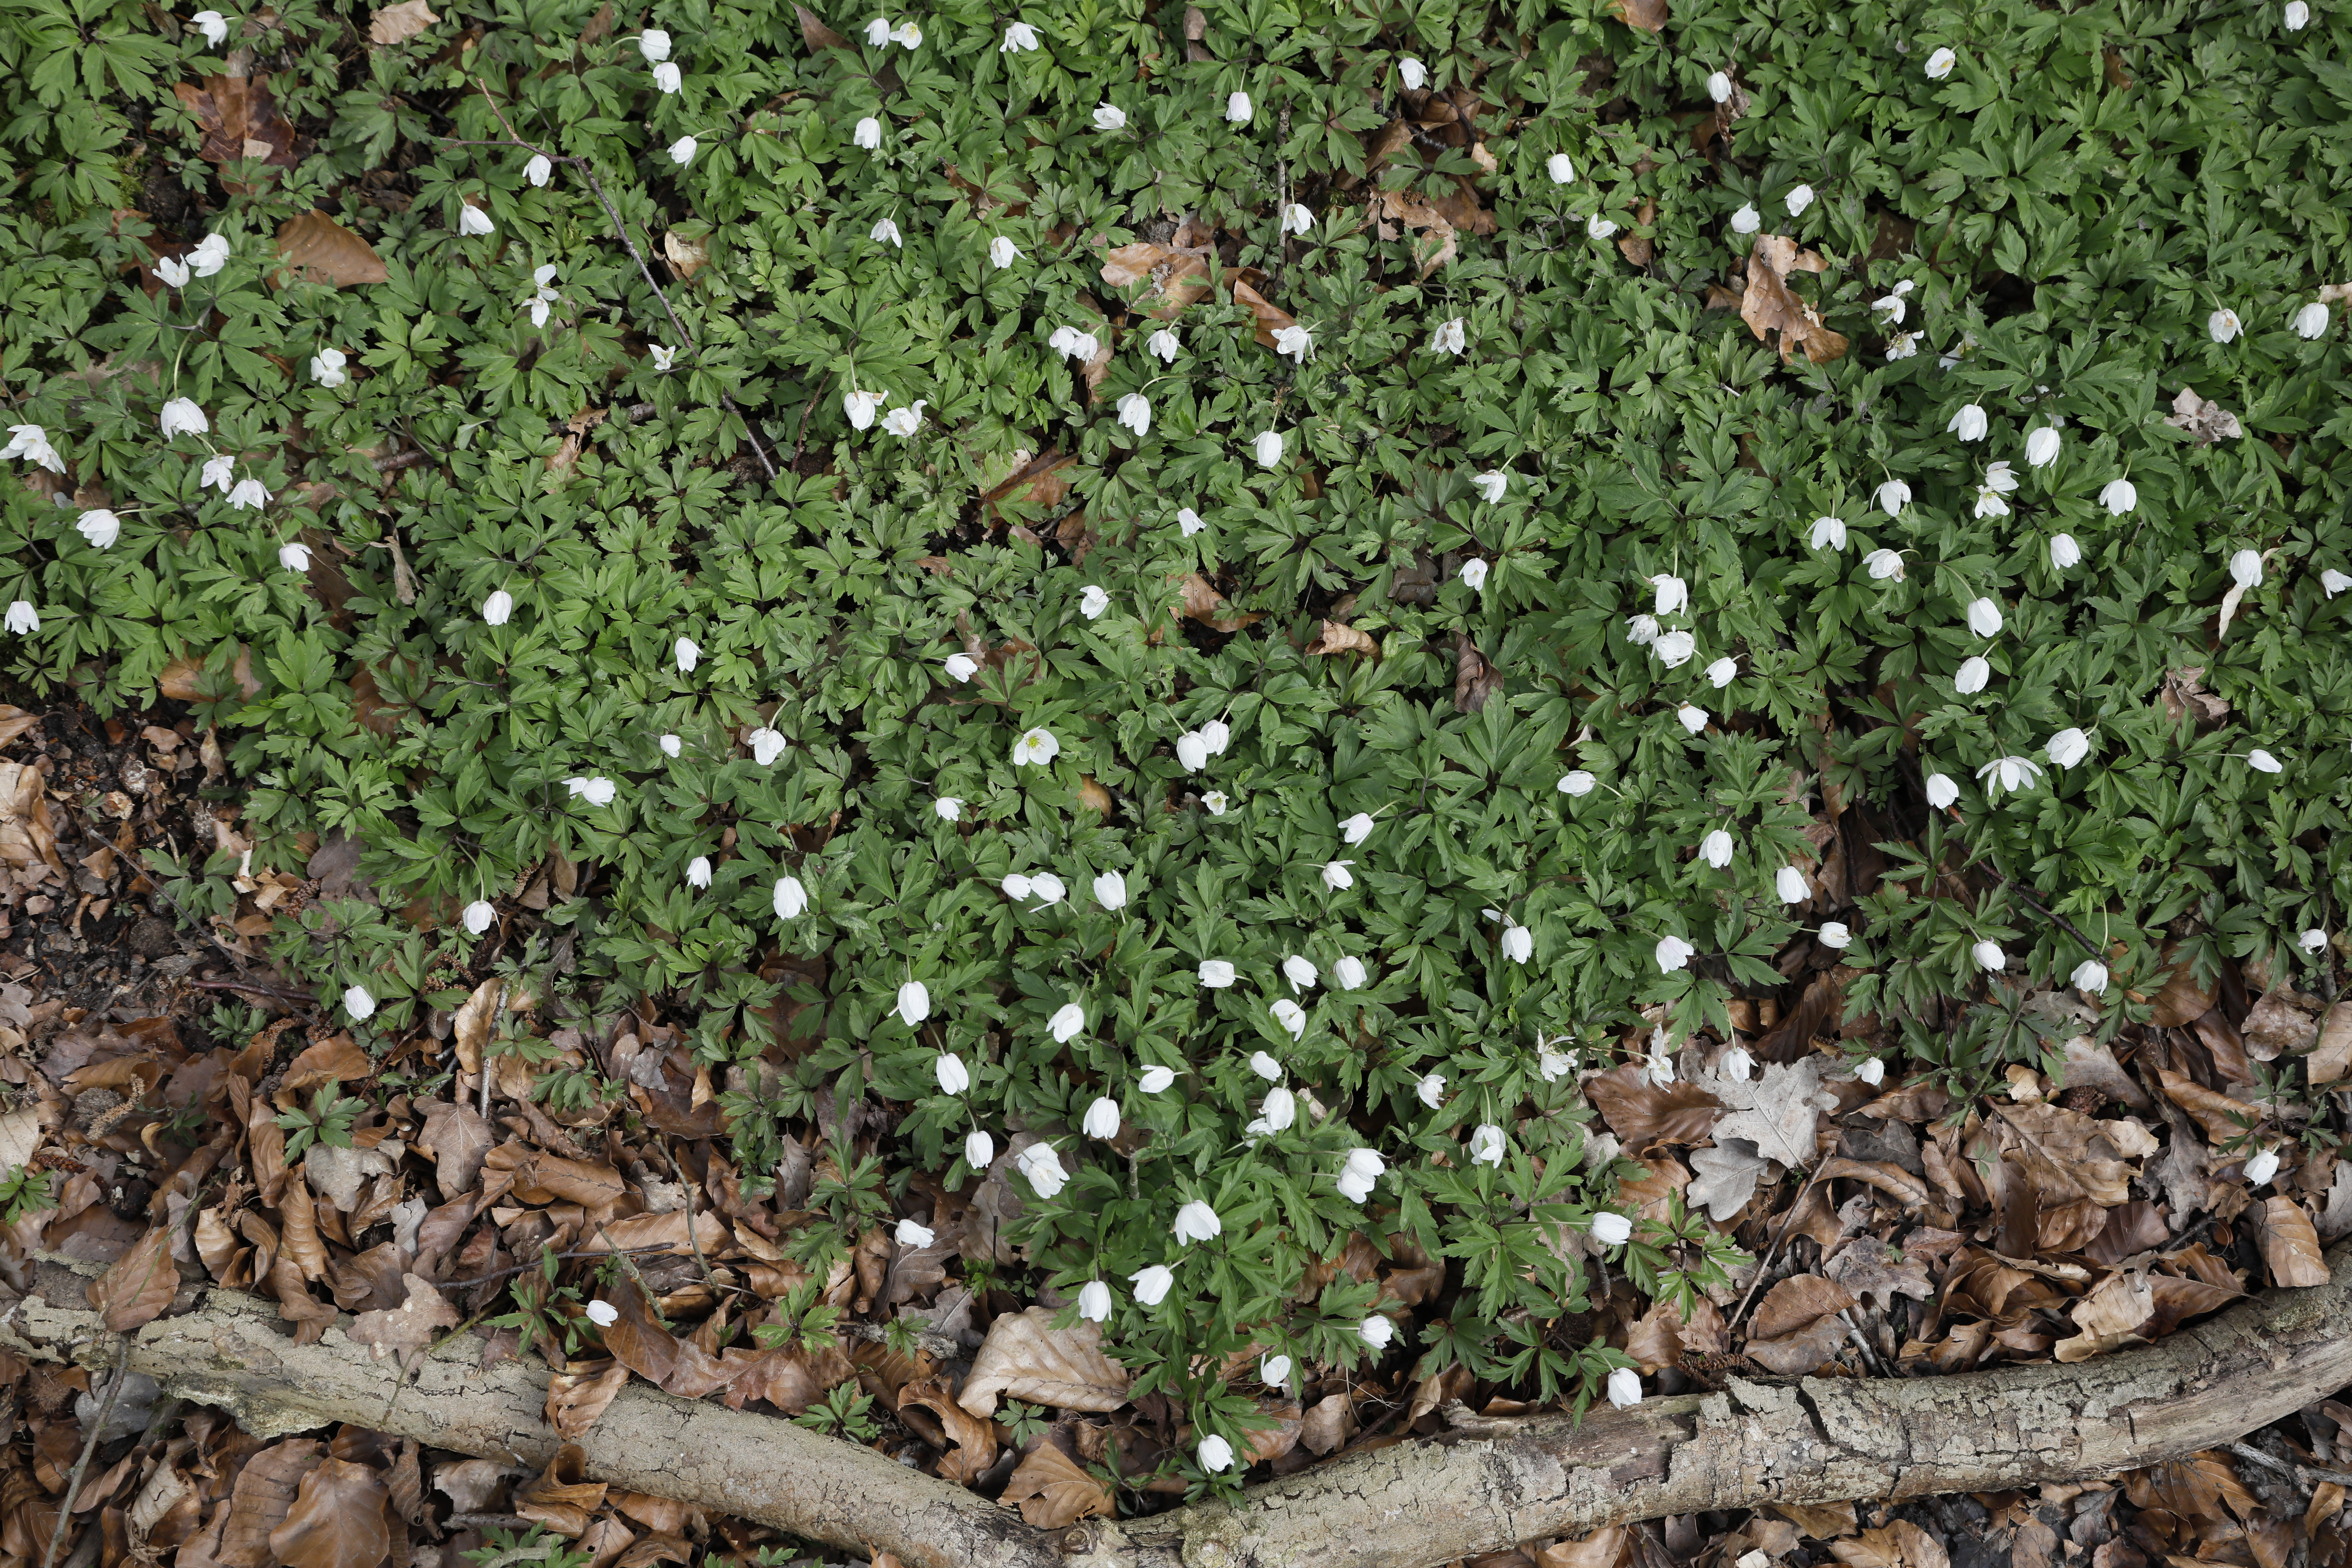
Plant species: Anemone nemorosa